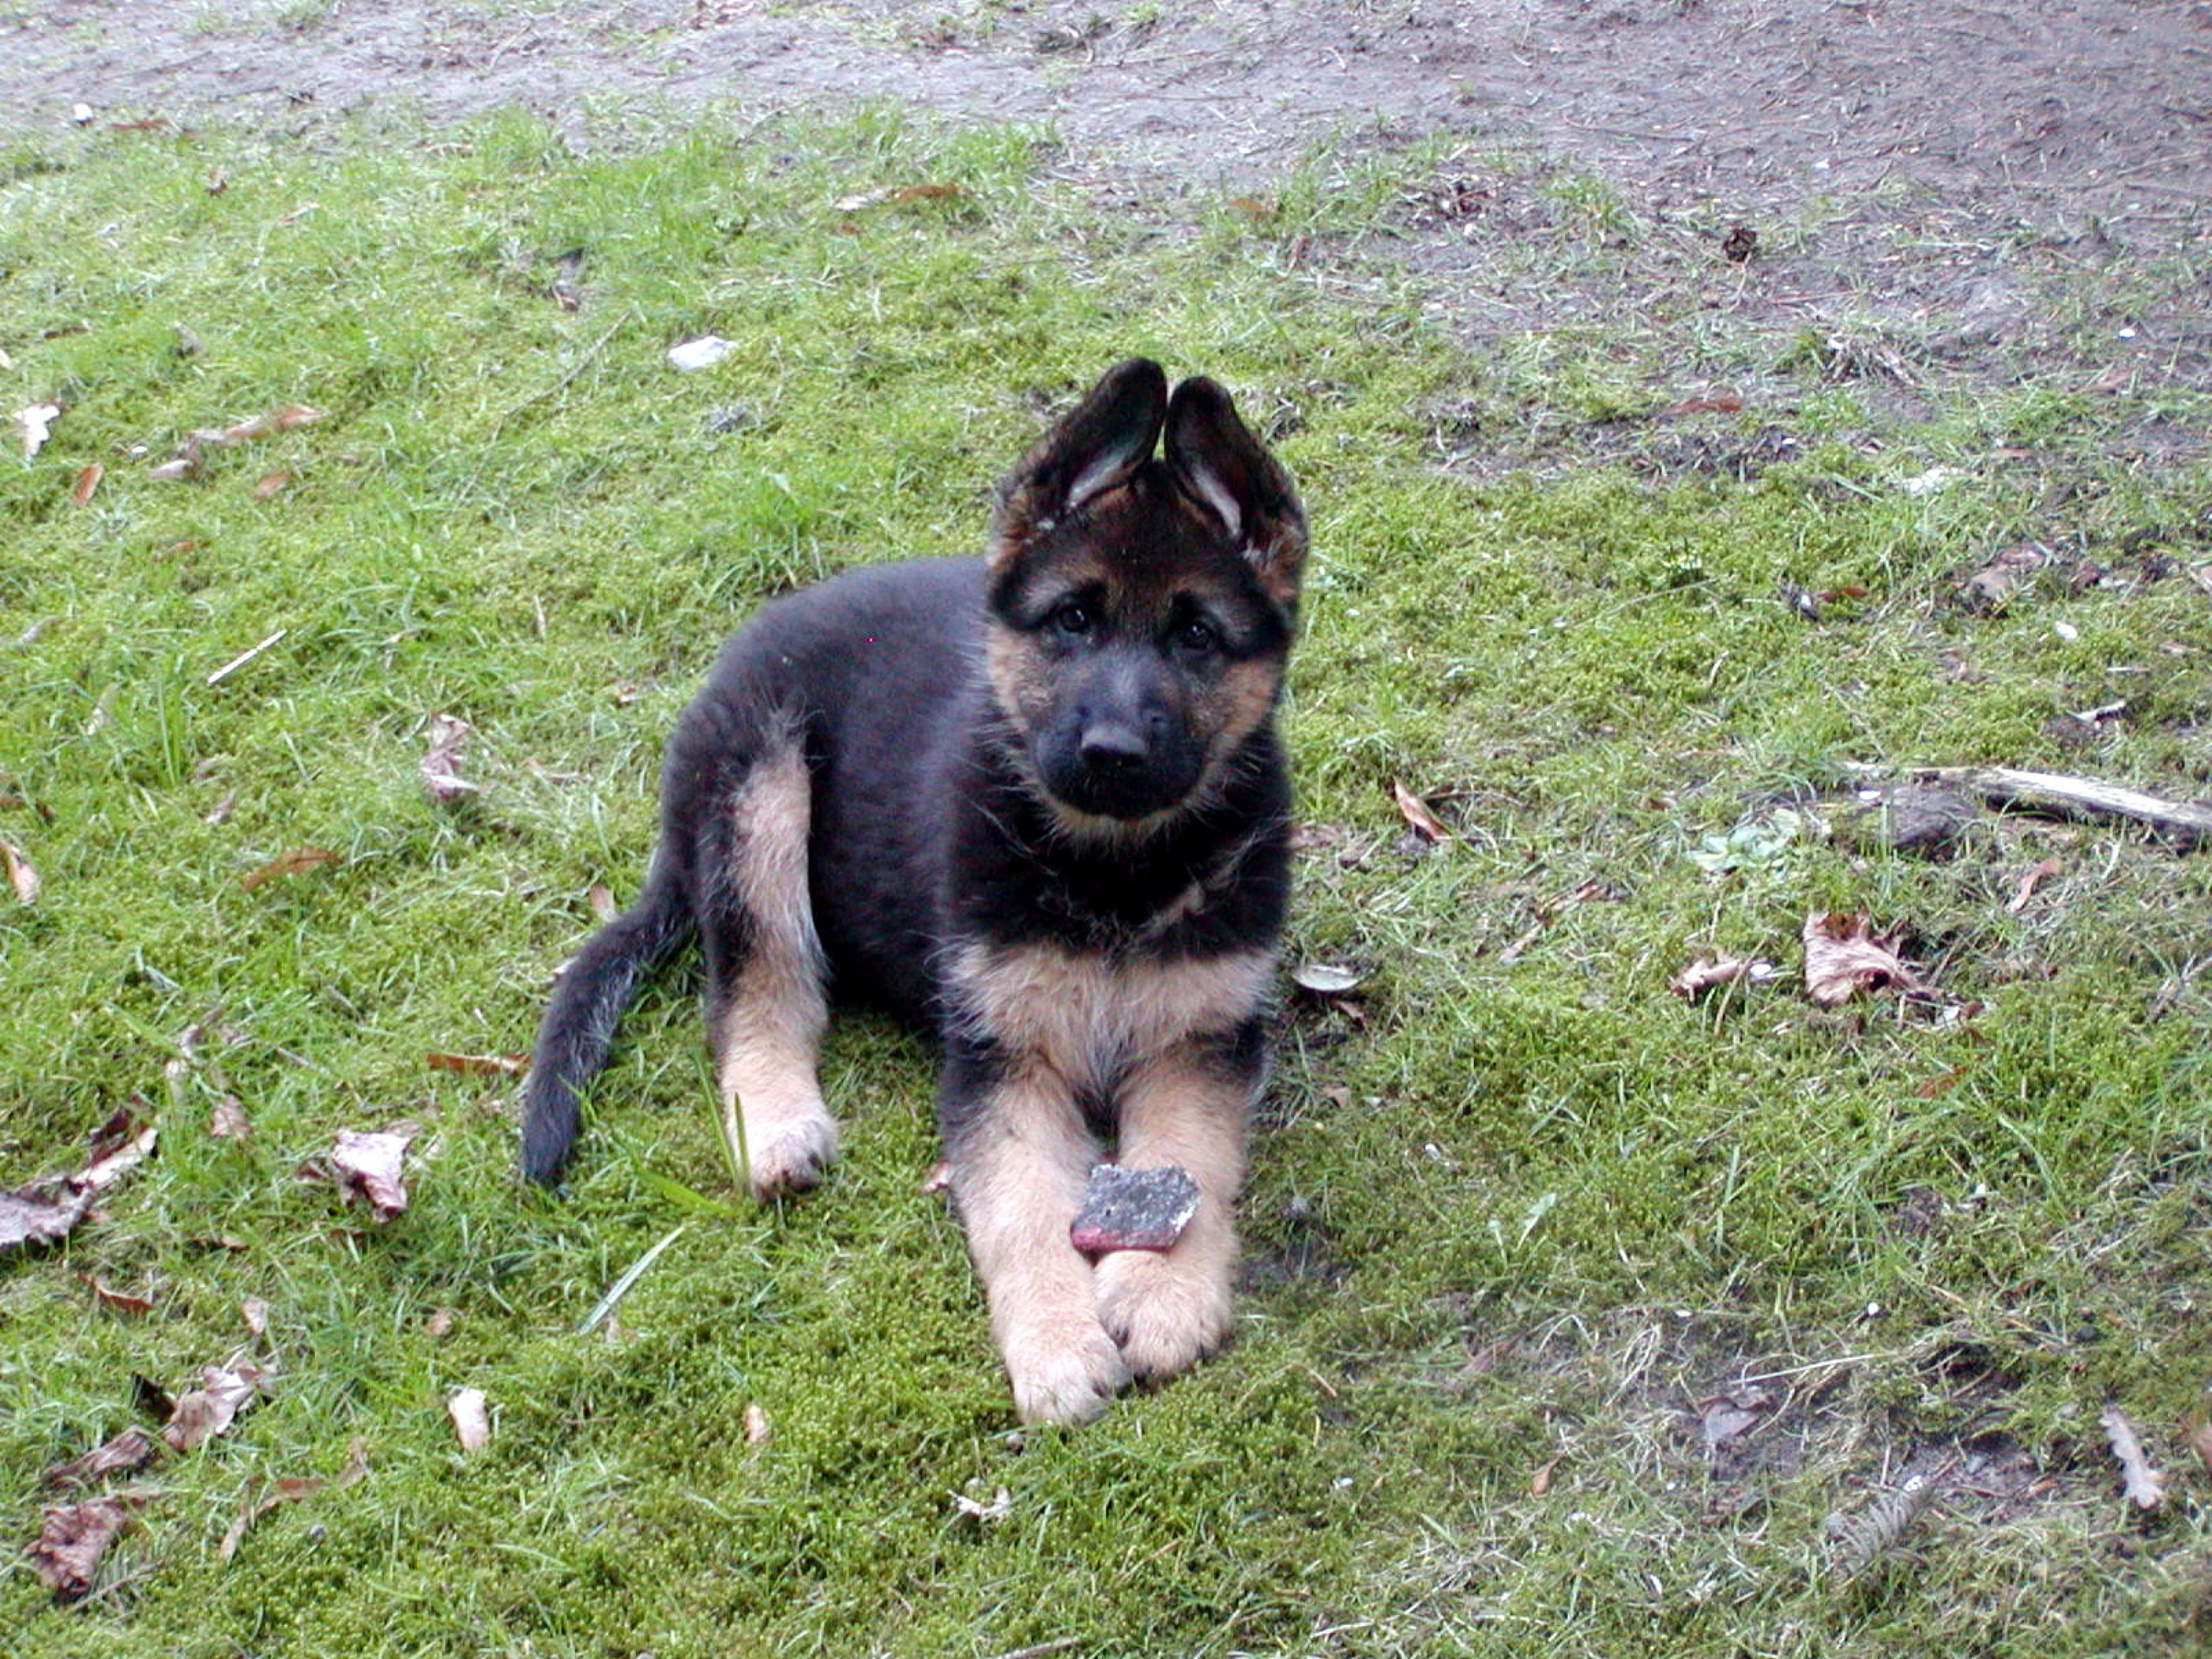
puppy, dog, animal, cute, pet, mammal, animals, vertebrate, sch fer dog, dog like mammal, wolfdog, carnivoran, dog breed group, east siberian laika, east european shepherd, german shepherd dog, canis lupus familiaris